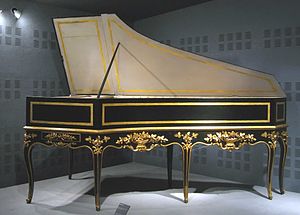
Cembalo / Bygningshistorie / Frankrig
Fransk cembalo af Joseph Colesse, Lyon 1775-77 (Musée de la Musique, Paris)
Et cembalo er et musikinstrument, som spilles vha. et klaviatur som sætter strenge i bevægelse ved at knipse dem.